Mortar (masonry)

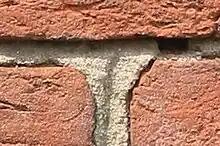
Mortar holding weathered bricks

Mortar is a workable paste which hardens to bind building blocks such as stones, bricks, and concrete masonry units, to fill and seal the irregular gaps between them, spread the weight of them evenly, and sometimes to add decorative colours or patterns to masonry walls. In its broadest sense, mortar includes pitch, asphalt, and soft clay, as those used between bricks, as well as cement mortar. The word "mortar" comes from the Old French word "mortier", "builder's mortar, plaster; bowl for mixing." (13c.).